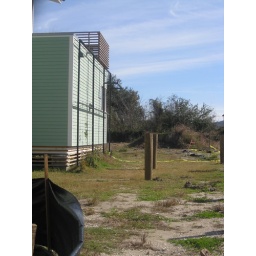
Another living screen at Global Green house in the lower Ninth Ward in New Orleans